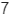
Number: 7